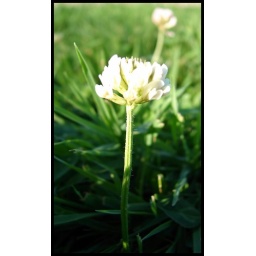
Teeny flower in the grass